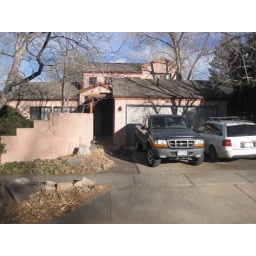
front of the house from the street (Wonderland Hill Ave) Apartment is in the basement around the side of the house